Tram Mover Garuda Kencana

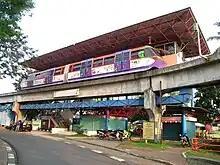
The former aeromovel train at Taman Nusa station

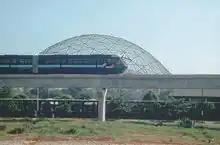
The aeromovel passing the TMII Bird Park

SHS-23 Aeromovel Indonesia was launched in April 1989. The name "Titihan Samirono" was given by the second Indonesian president Suharto, whose wife Siti Hartinah is the park's founder. The system was built by local contractor PT Citra Patenindo Nusa Pratama, a company owned by Suharto's daughter Siti Hardiyanti Rukmana (Tutut Soeharto).